Port Egmont

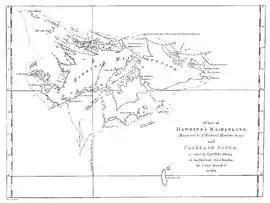
MacBride's chart, the ship track depicted is that of HMS "Jason" in 1766

On 26 January 1765, an expedition led by Commodore John Byron consisting of the boats , and HMS "Florida" entered the bay at West Falkland and named it Port Egmont. (Arrival was 15 January 1765 O.S.) The expedition went ashore on 3 February (23 January O.S.) and raised the Union Jack.